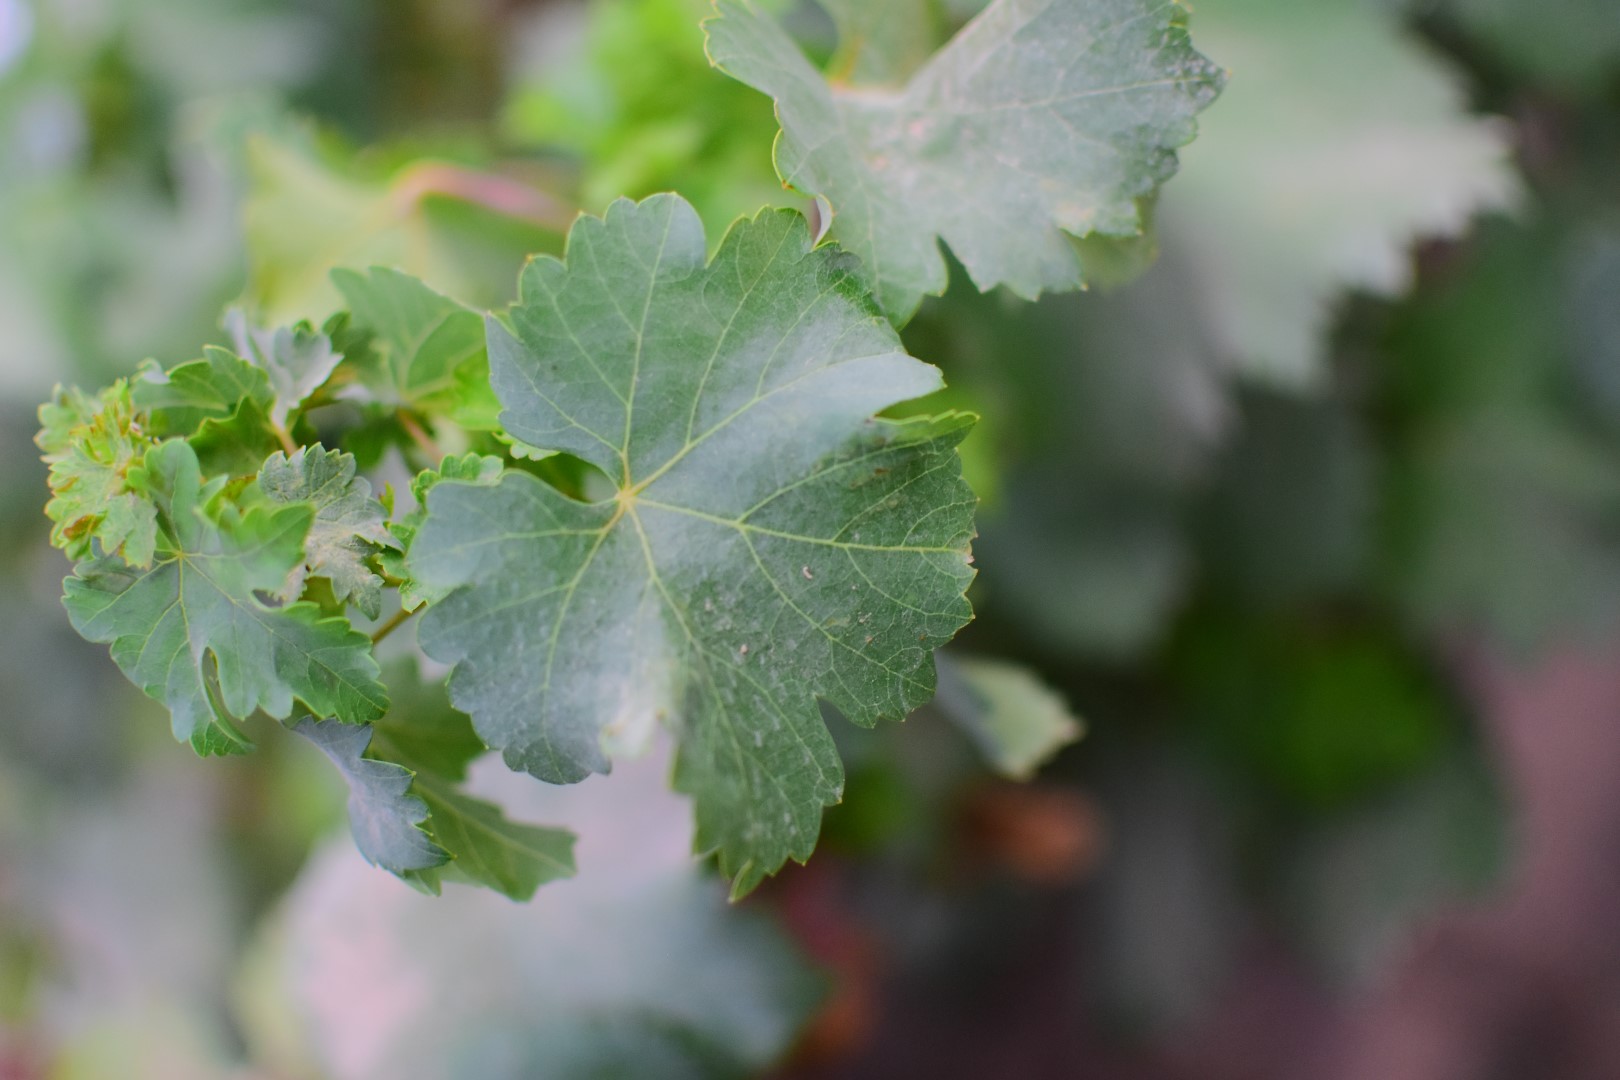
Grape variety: Shdah